Brad (band)

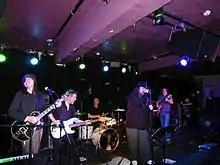
Brad playing on their opening date of their European tour in Manchester, England on February 8, 2013.

The band's fourth studio album, tentatively titled "Best Friends?" was recorded in 2003 and was being prepared for release in 2006. In September 2007, the album was still awaiting release as the band reunited for a small series of live performances, starting in October 2007, with Kevin Wood (of Malfunkshun) joining the band as an additional guitarist. Songs from the forthcoming "Best Friends?" album were played at the 2007 and 2008 performances.